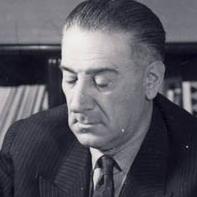
Age: 63